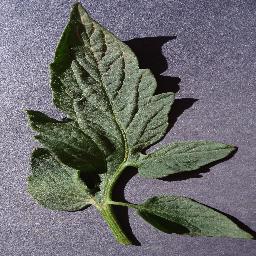
Label: Tomato___healthy